Winifred Kamit

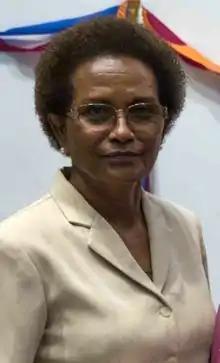
Kamit in 2017

Lady Winifred (Winnie) Taretaufi Kamit is a Papua New Guinean lawyer. In the 2006 Birthday Honours she was made a Commander of the Order of the British Empire for service to law, commerce and public administration.